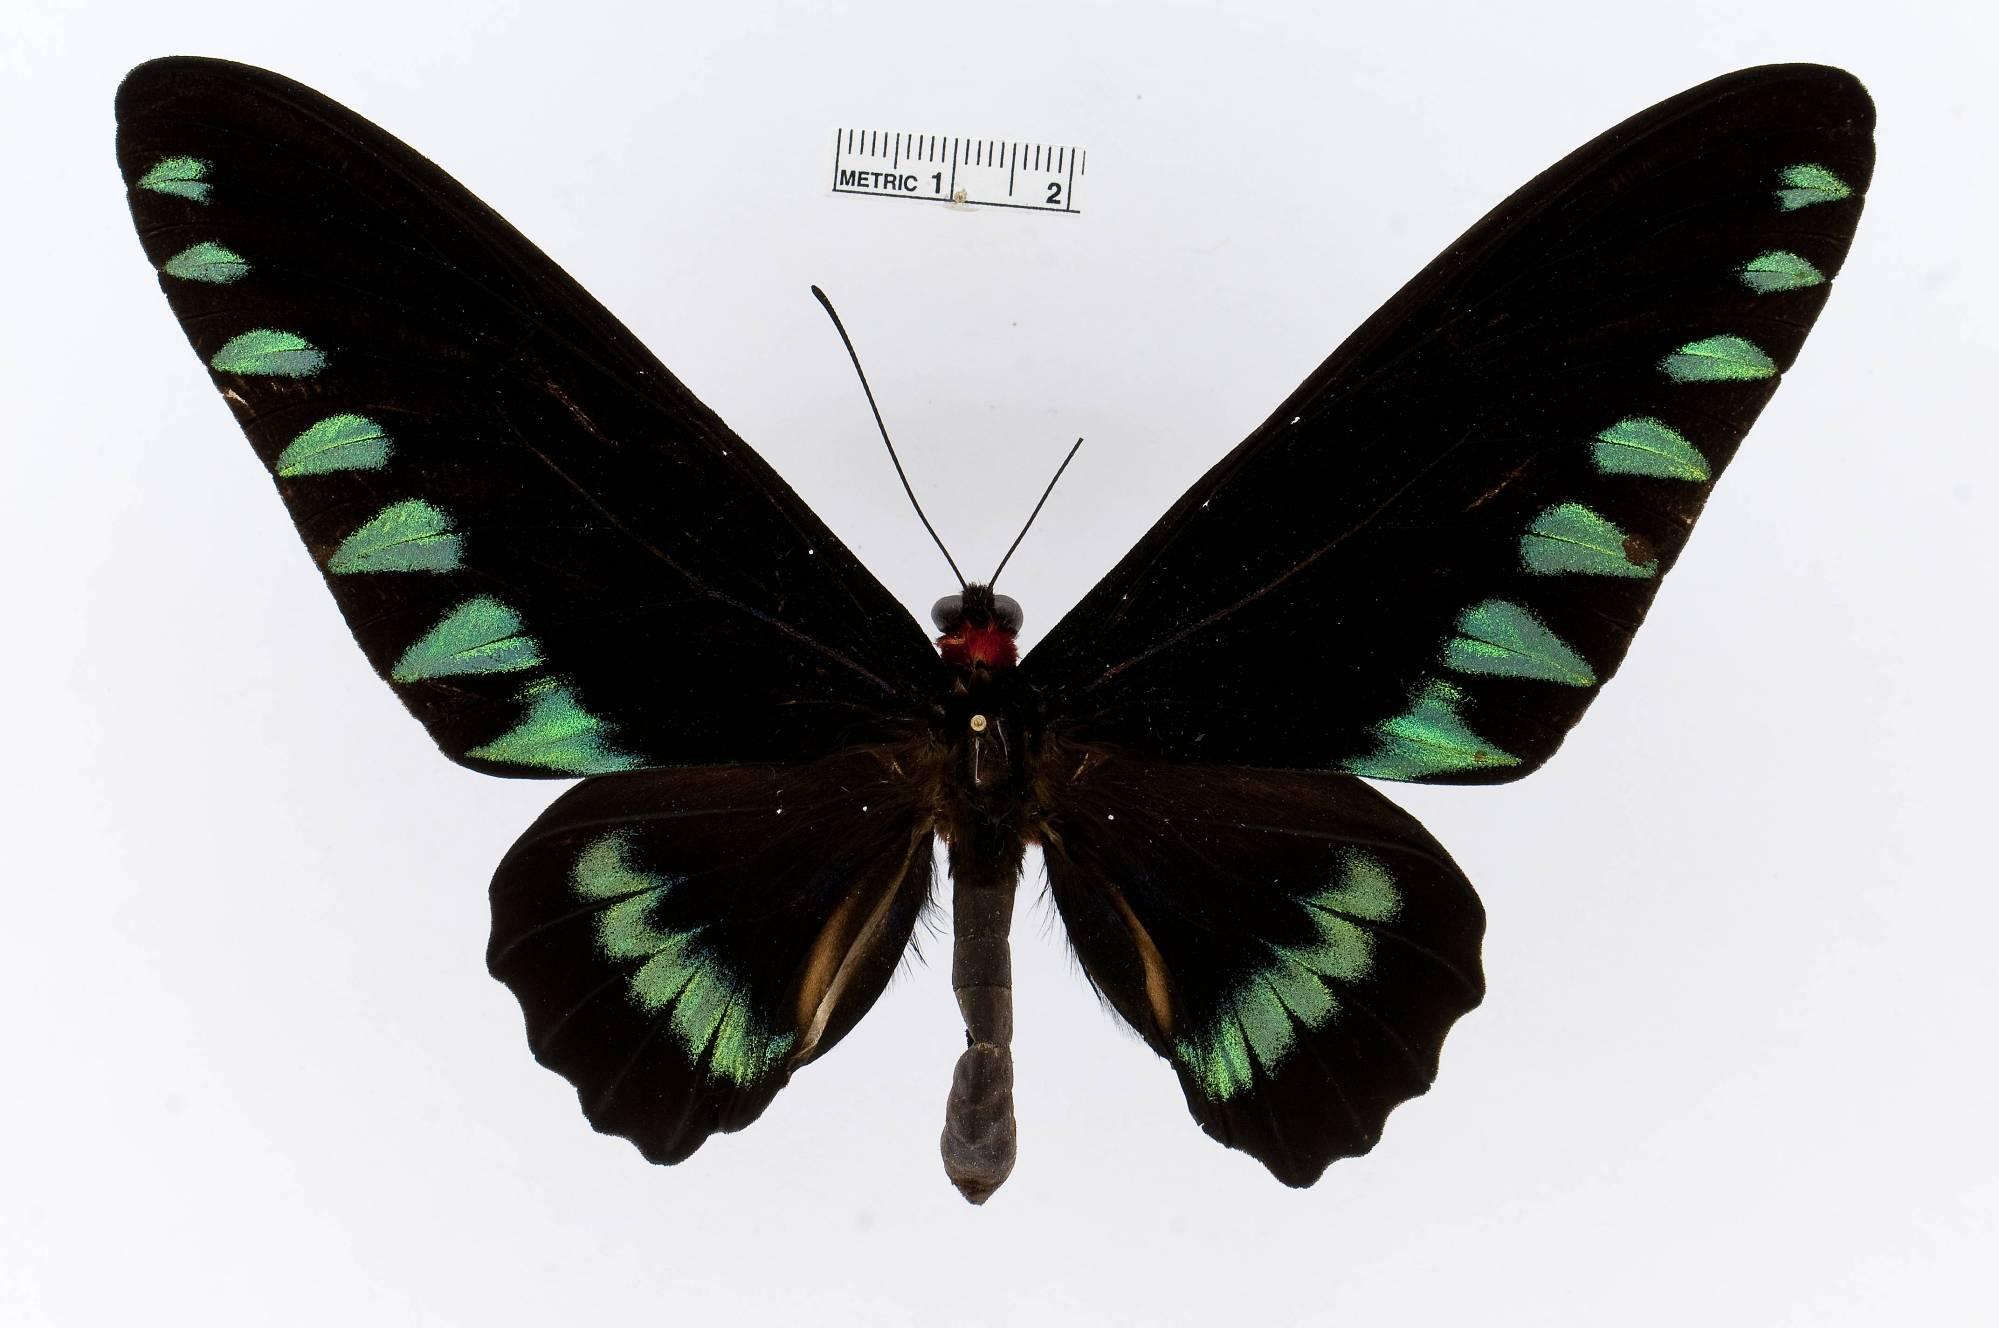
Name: Trogonoptera trojana
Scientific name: Trogonoptera trojana
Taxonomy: Animalia, Arthropoda, Insecta, Lepidoptera, Papilionidae, Papilioninae
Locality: [Not Stated], Palawan, Philippines
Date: Jan 1982